Amalia Hernández

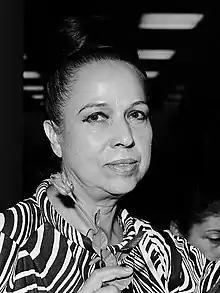
Amalia Hernández (1973)

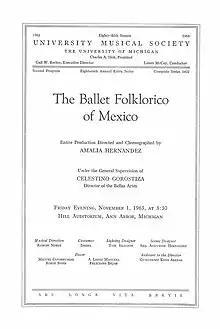
Concert program cover of performance of the Ballet Folklórico de México at the University of Michigan in 1963. Hernández is the director/choreographer.

Amalia Hernández Navarro (September 19, 1917 – November 4, 2000) was a Mexican ballet choreographer and founder of the Ballet Folklórico de México.